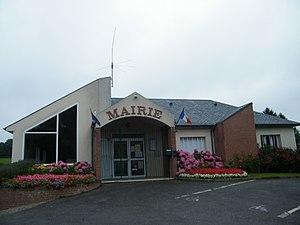
Mairie, rue du maréchal Leclerc, vers Argoules.
Vron est une commune française située dans le département de la Somme, en région Hauts-de-France.